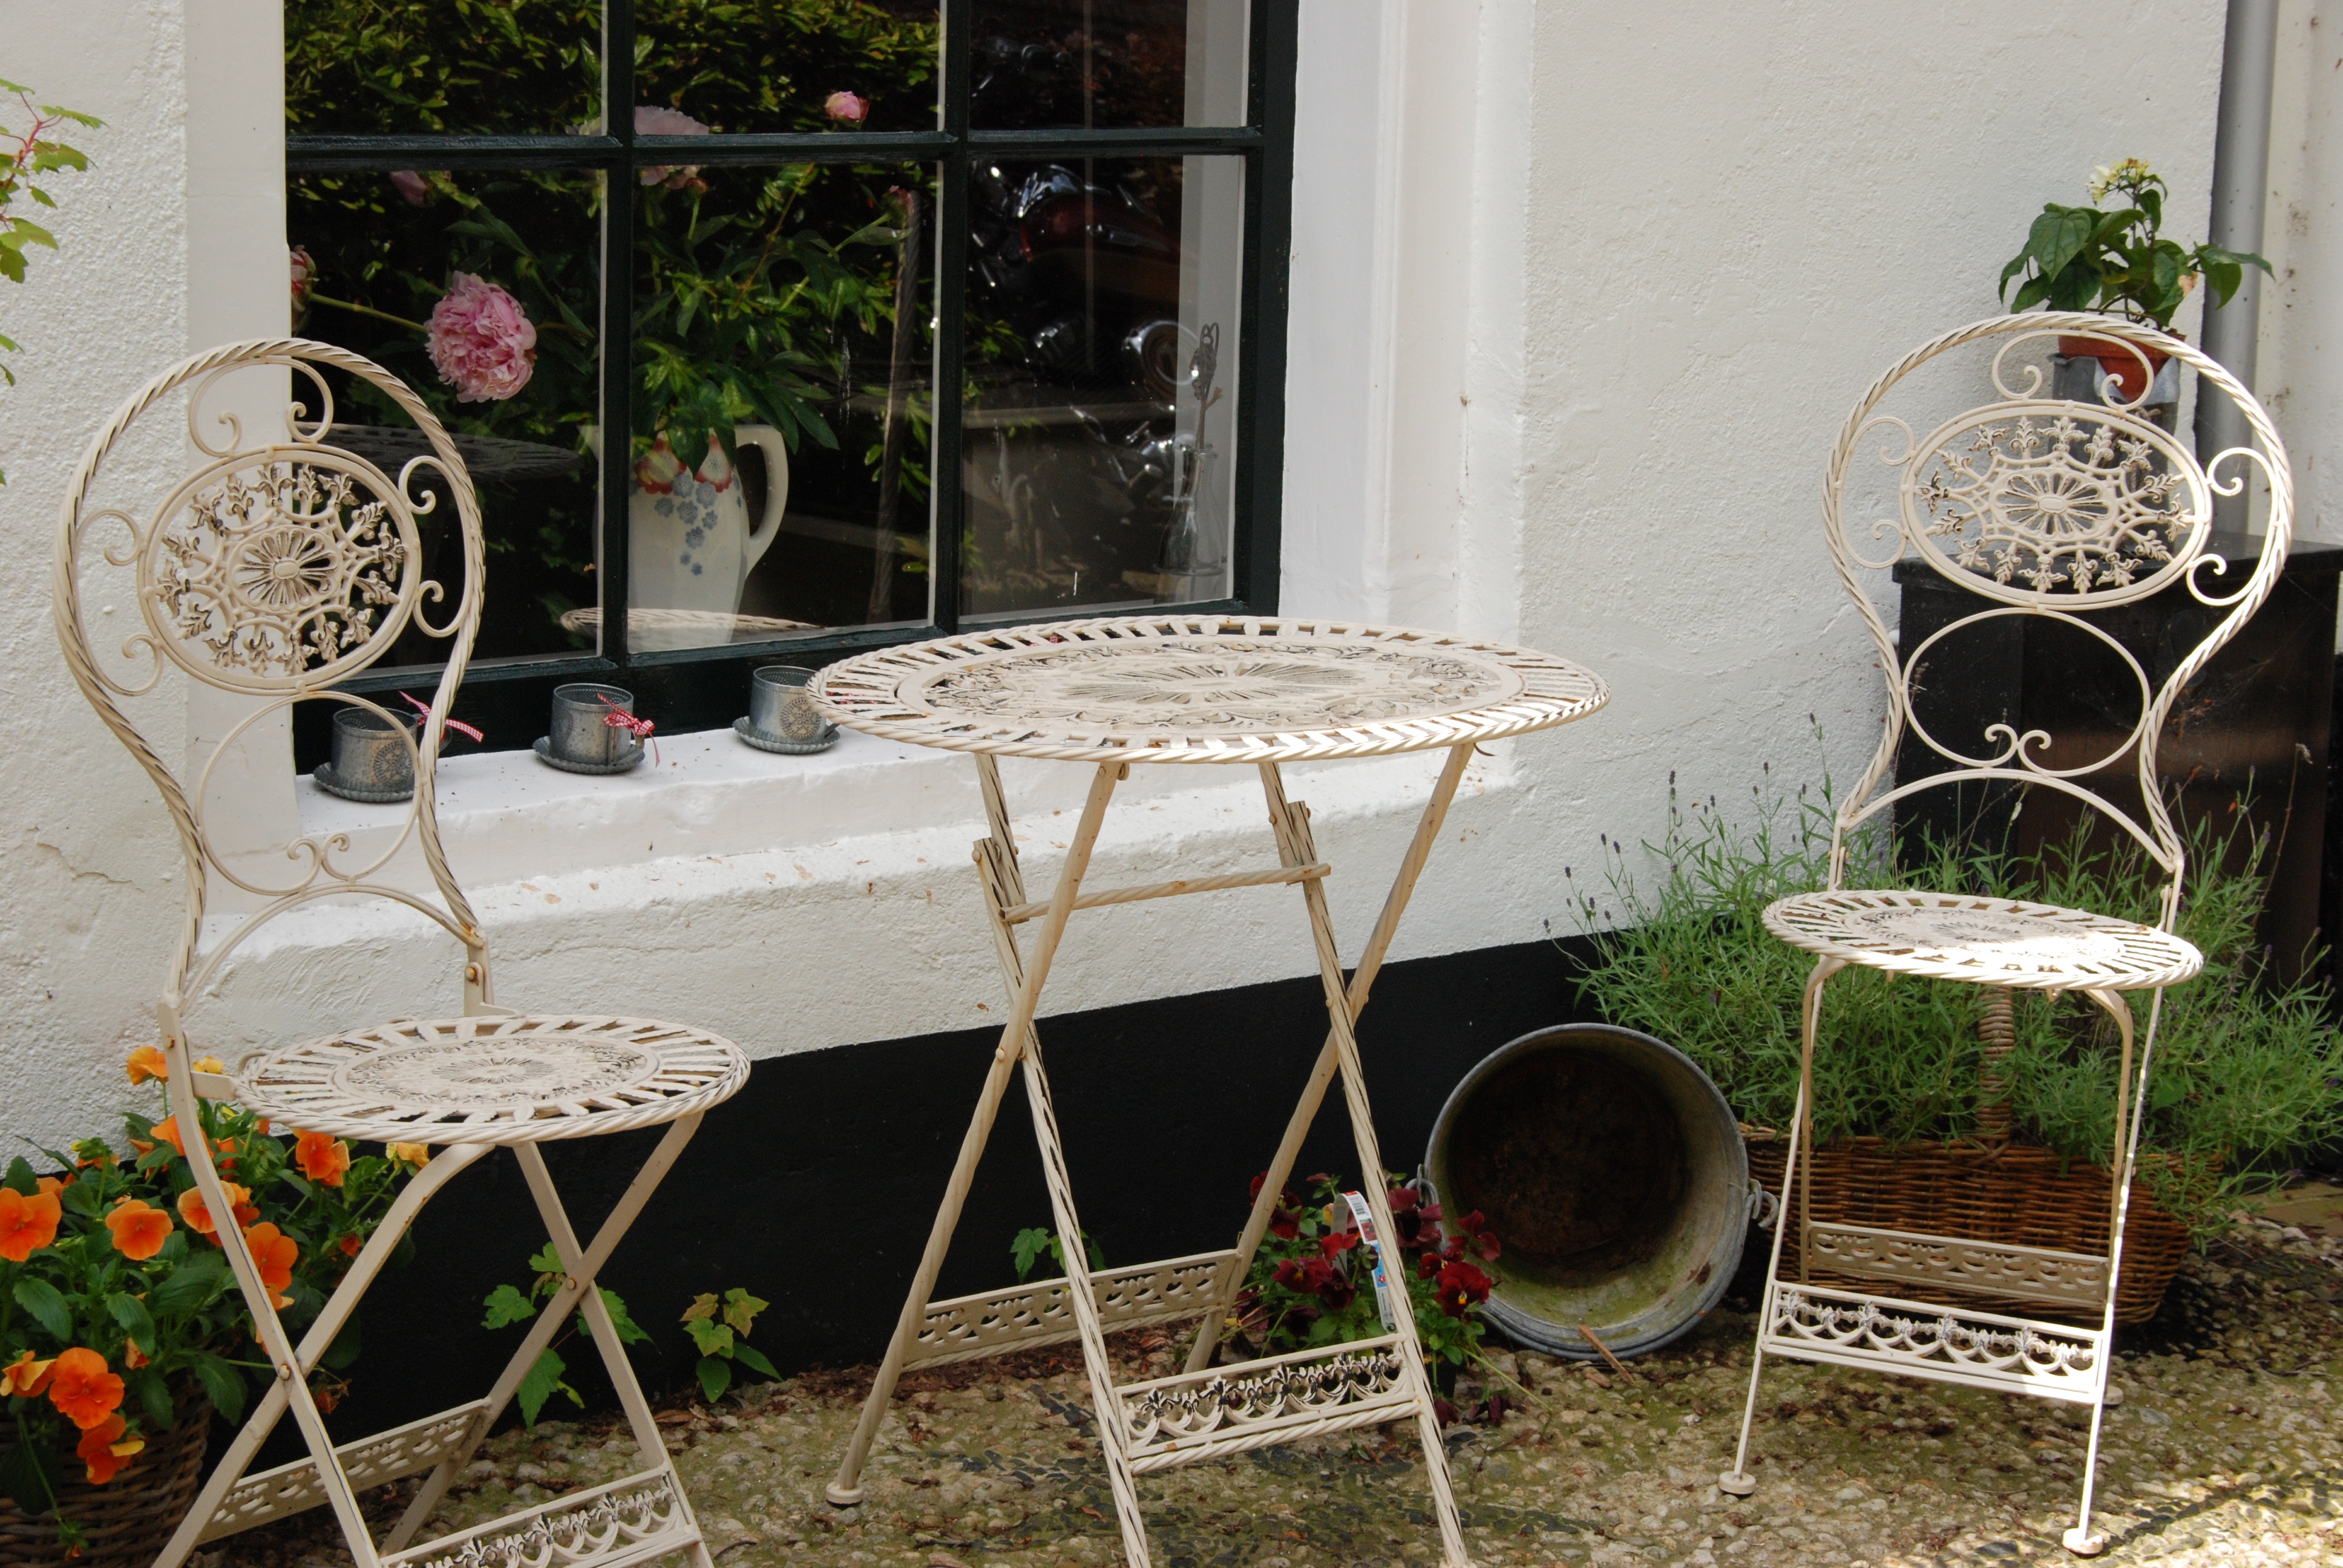
table, white, street, vintage, chair, seat, metal, backyard, furniture, product, iron, gracefully, man made object